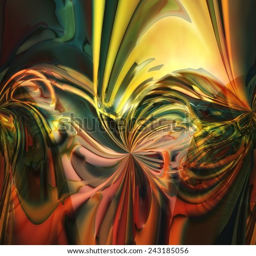
digital illustration of a surreal abstract structure